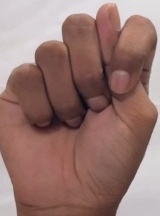
ASL sign: T